Ray Mooney

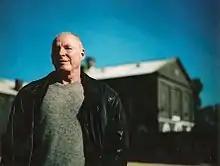
Ray Mooney beside B Division. Pentridge

Raymond Kevin Mooney (born 1945 in Melbourne) is an Australian novelist, playwright